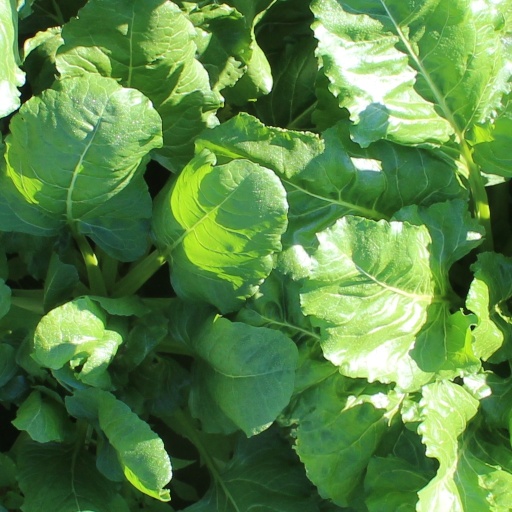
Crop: sugar beet